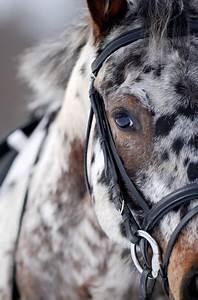
horse